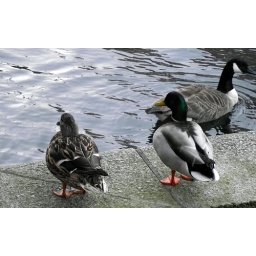
Two ducks just before they entered the water in Salford Quays, one of my first shots with my new camera.